Charlie Bit My Finger

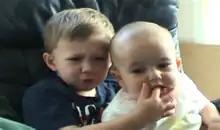
Harry and Charlie as seen in the video

"Charlie bit my finger – again!", more simply known as "Charlie Bit My Finger" or "Charlie Bit Me", is a 2007 Internet viral video famous for being at the time the most viewed YouTube video. As of October 2022, the video received over 897 million views. In May 2021, the video was sold as an NFT at auction for over $700,000.